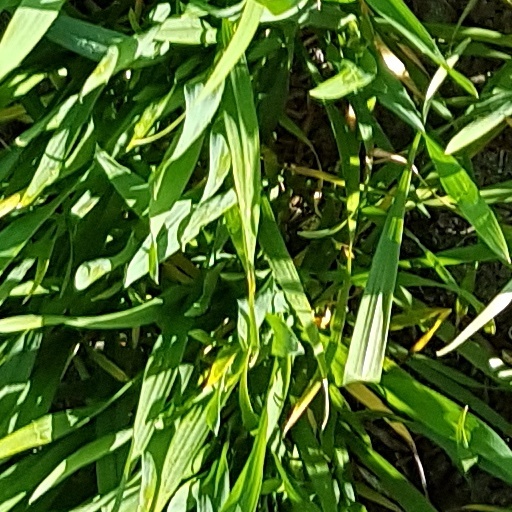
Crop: wheat